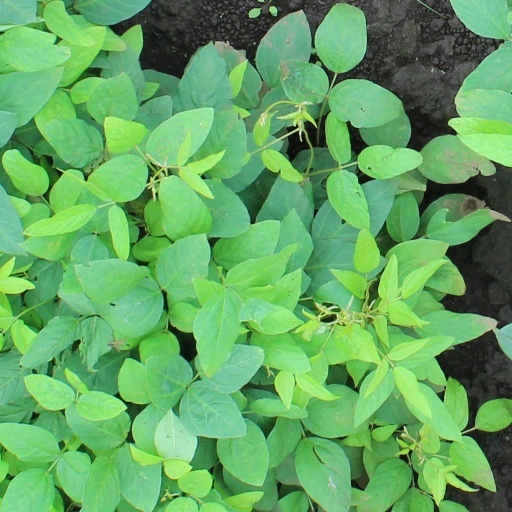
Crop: soybean